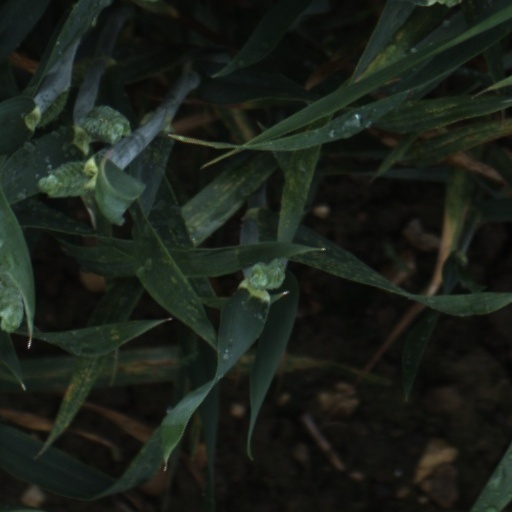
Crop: wheat